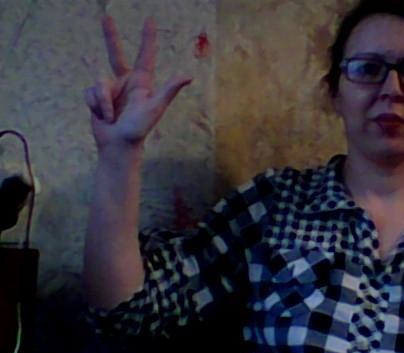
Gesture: three2